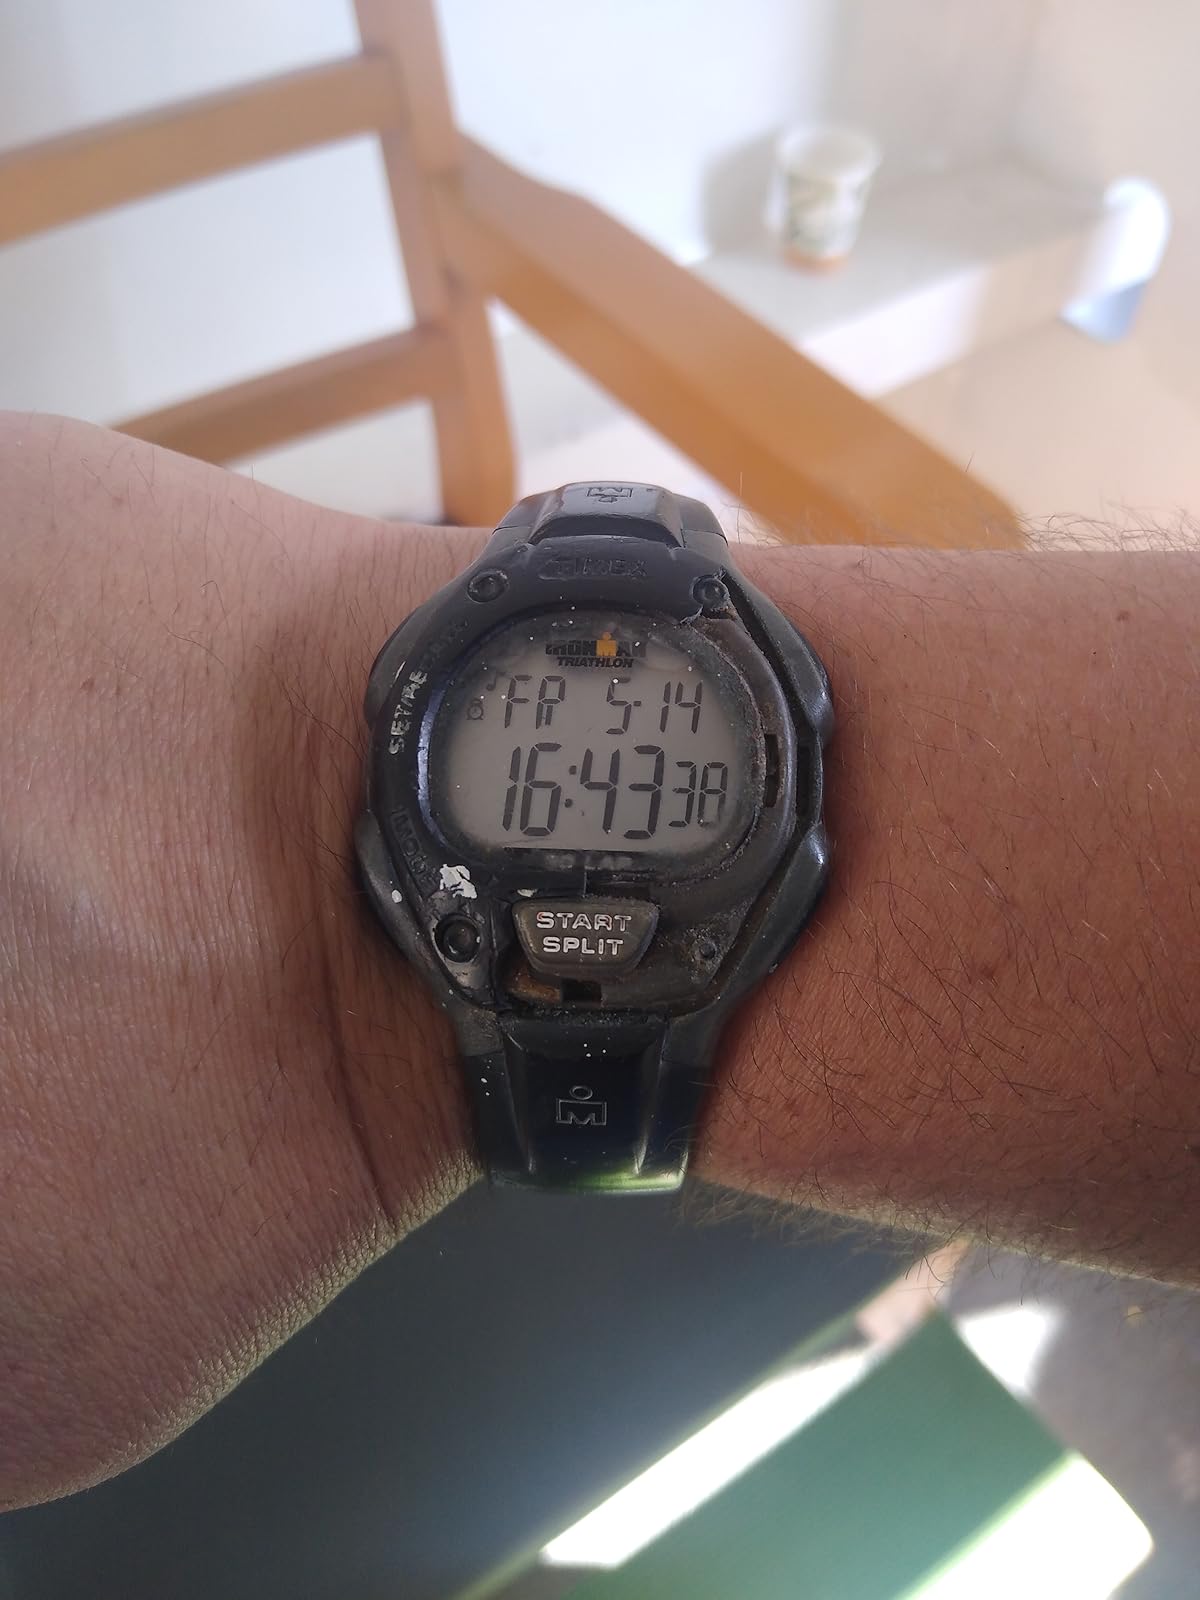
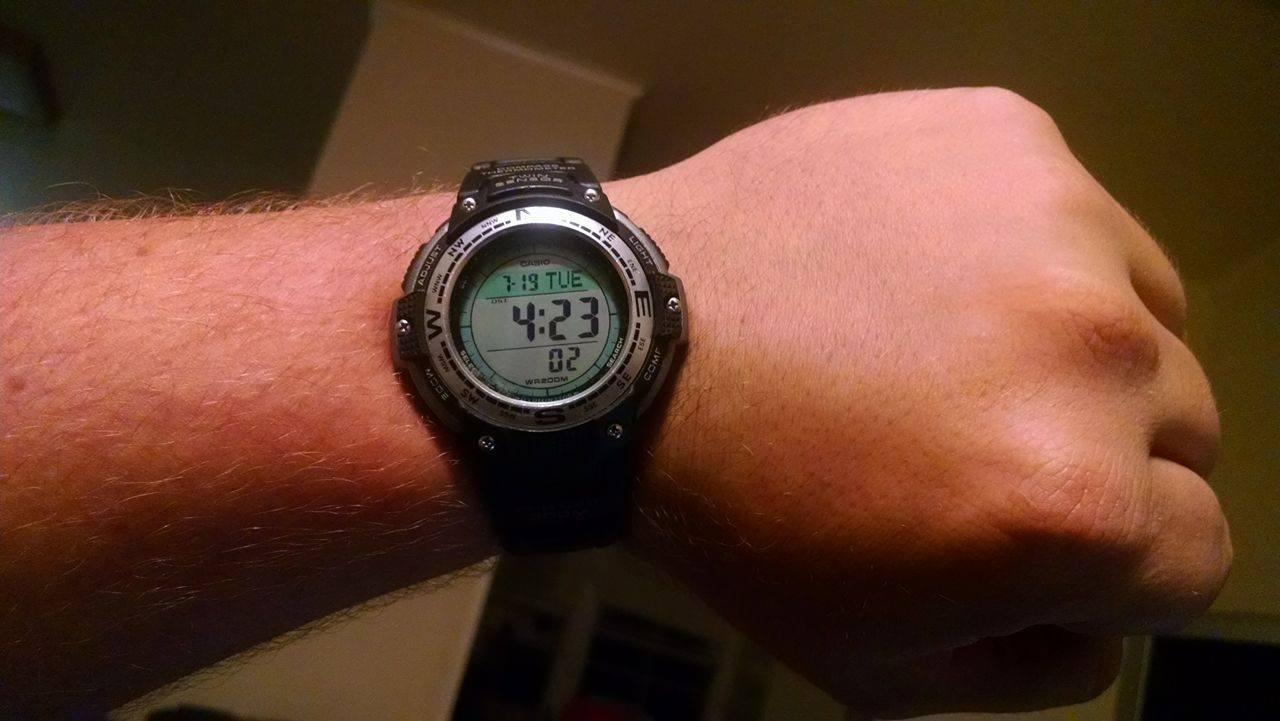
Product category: accessories_watch
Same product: no